Hørsholm Arboretum

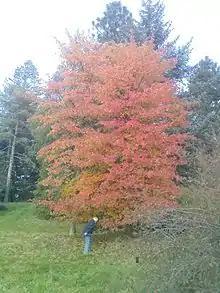
Hørsholm Arboretum Autumn Colors

Hørsholm Arboretum is an arboretum located in Hørsholm, 20 km north of Copenhagen, Denmark. It operates as part of the University of Copenhagen's Department of Geosciences and Natural Resource Management.